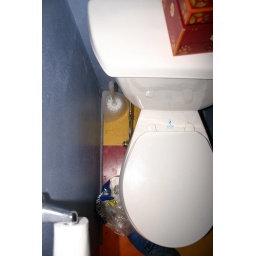
This is the toilet in the lower front apartment; the red, orange and yellow tile is all over the place in the three-unit building.